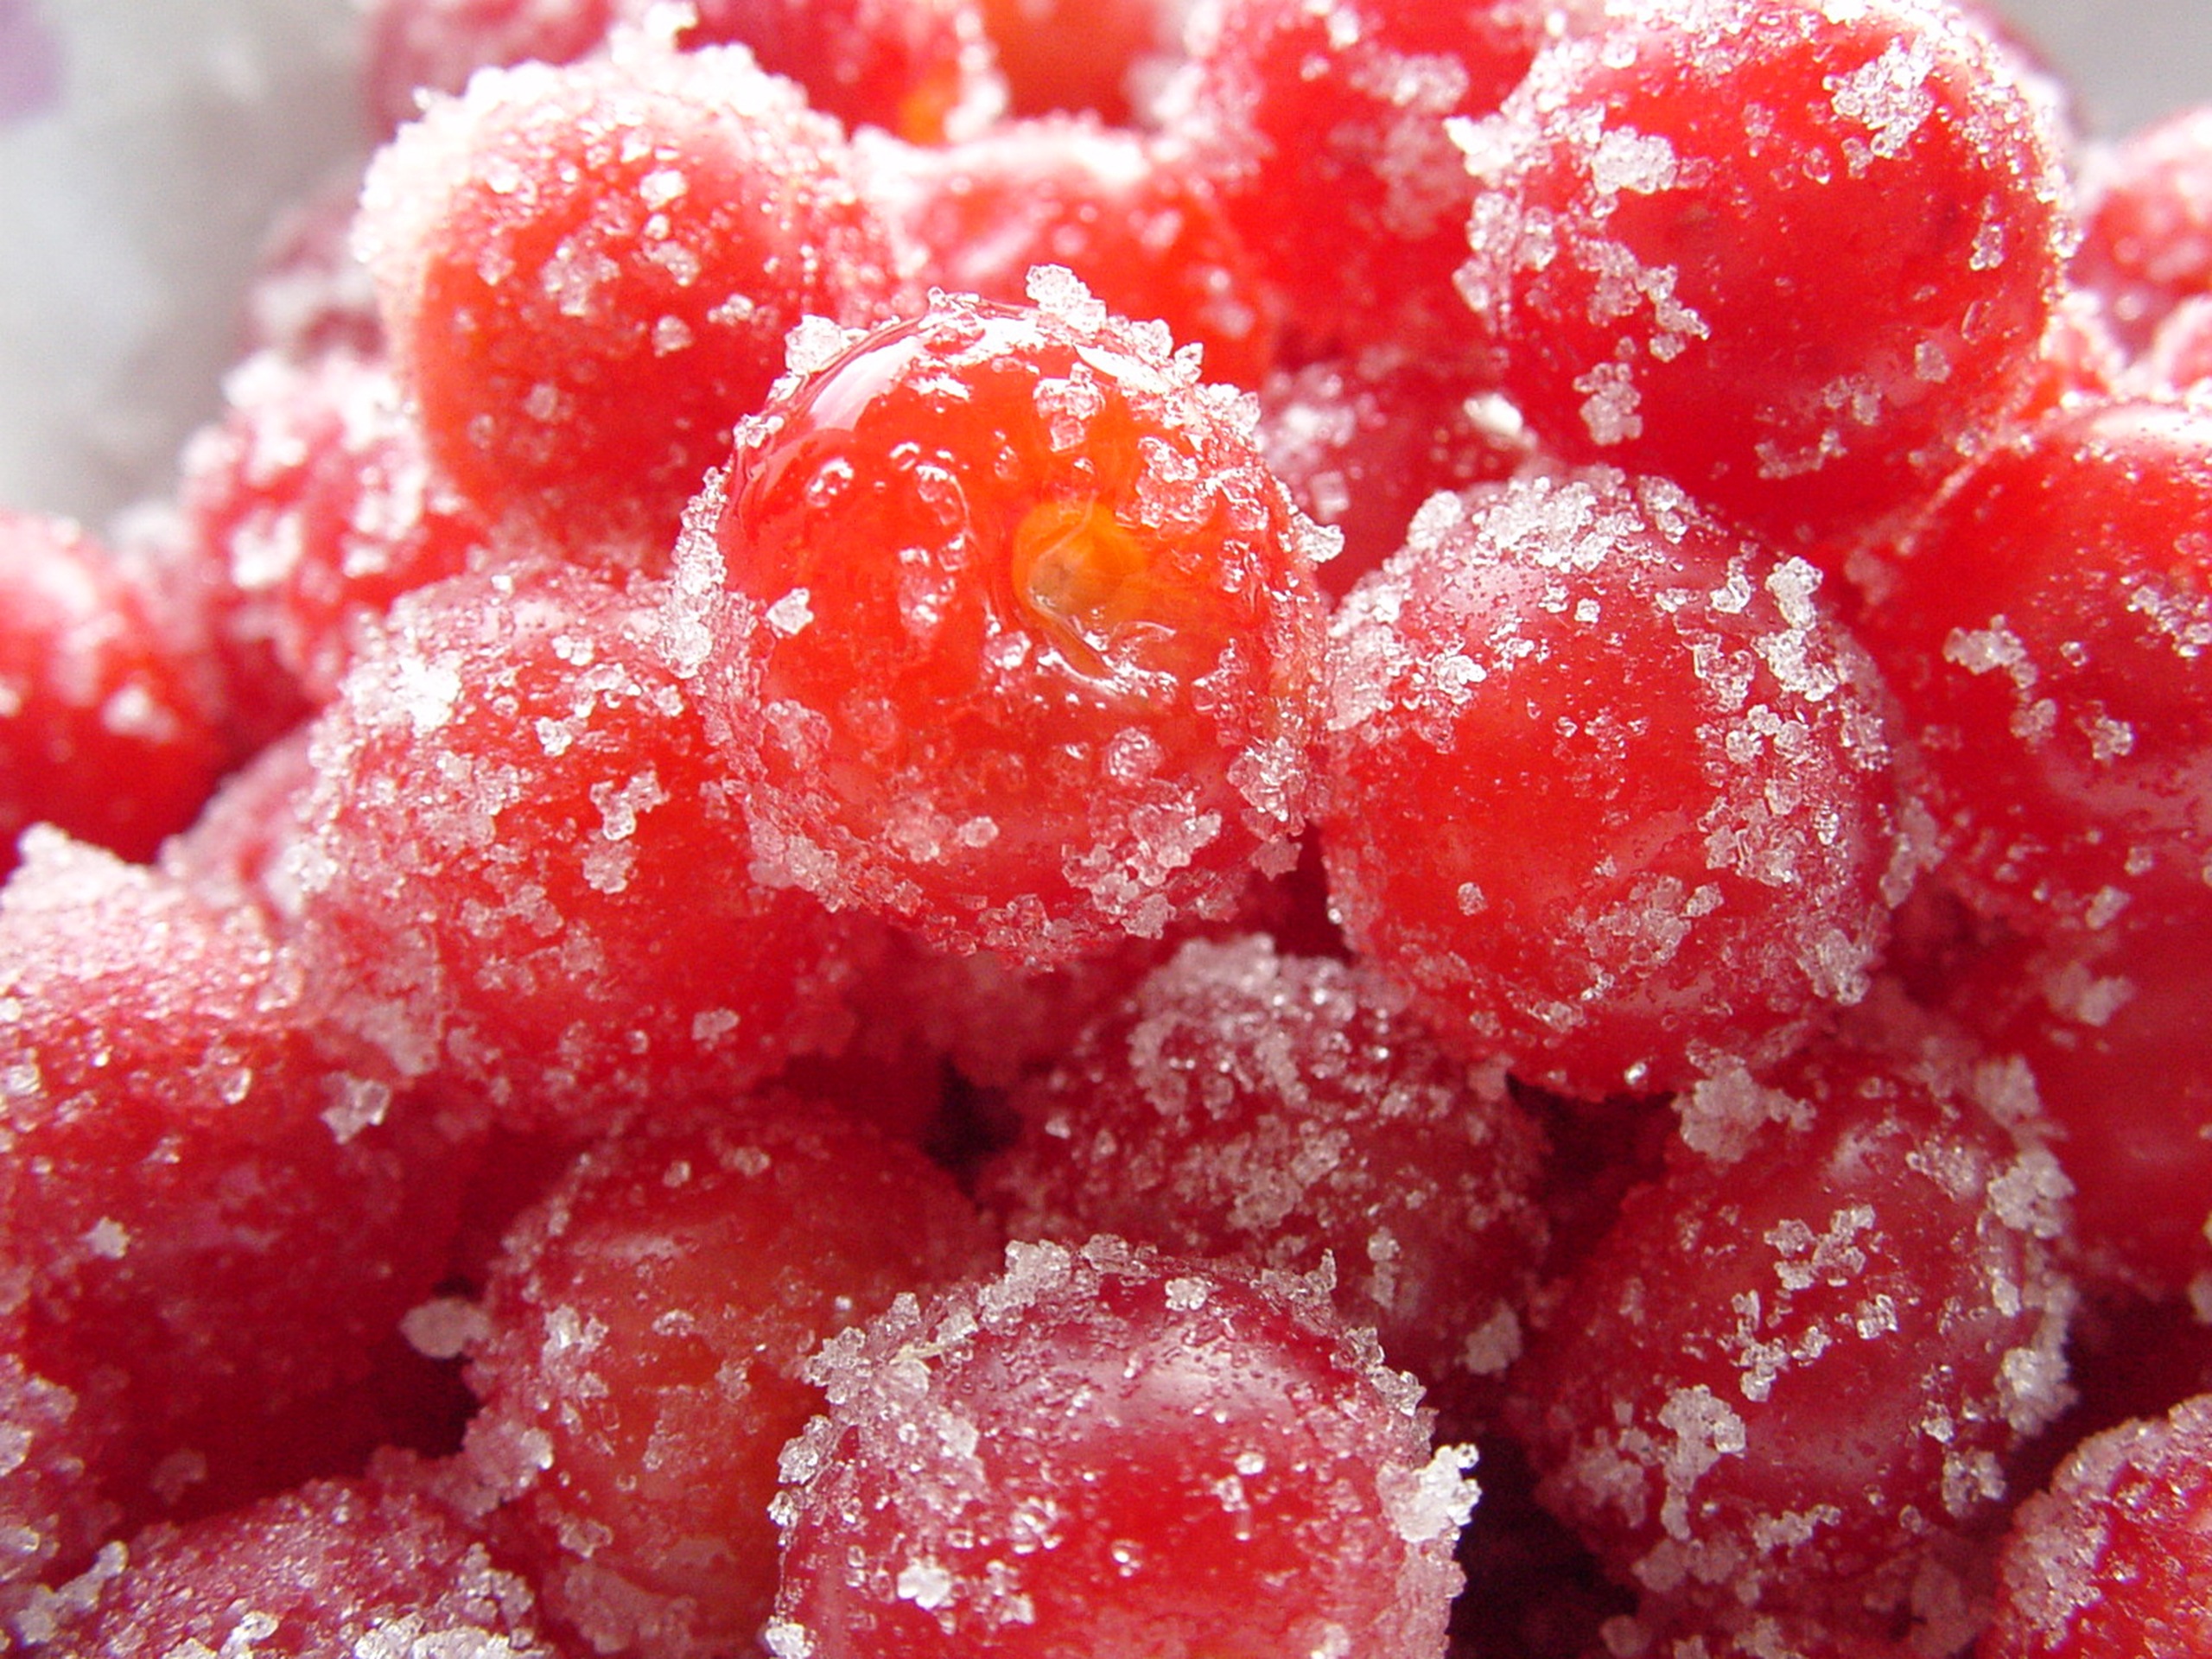
plant, raspberry, fruit, berry, flower, summer, food, red, produce, fresh, closeup, dessert, tasty, sweetness, cherry, appetizing, flowering plant, in the summer time, in sahara, land plant, frutti di bosco, gumdrop